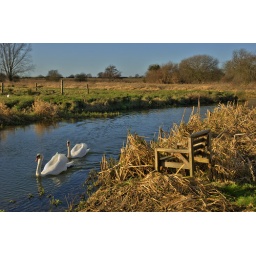
Two swans on the river near Langford. I saw the chair earlier and thought it would go well with the scene.